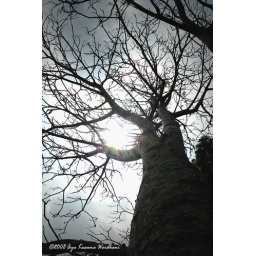
A lonely white trunk tree in Bogor Botanical Garden (Kebun Raya Bogor)